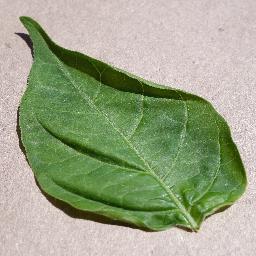
Label: Pepper,_bell___healthy